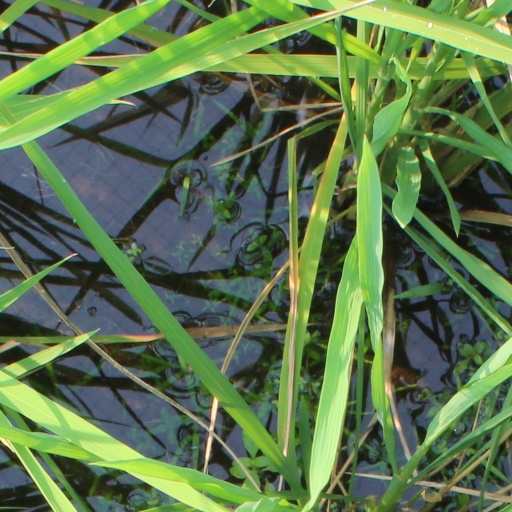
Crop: rice